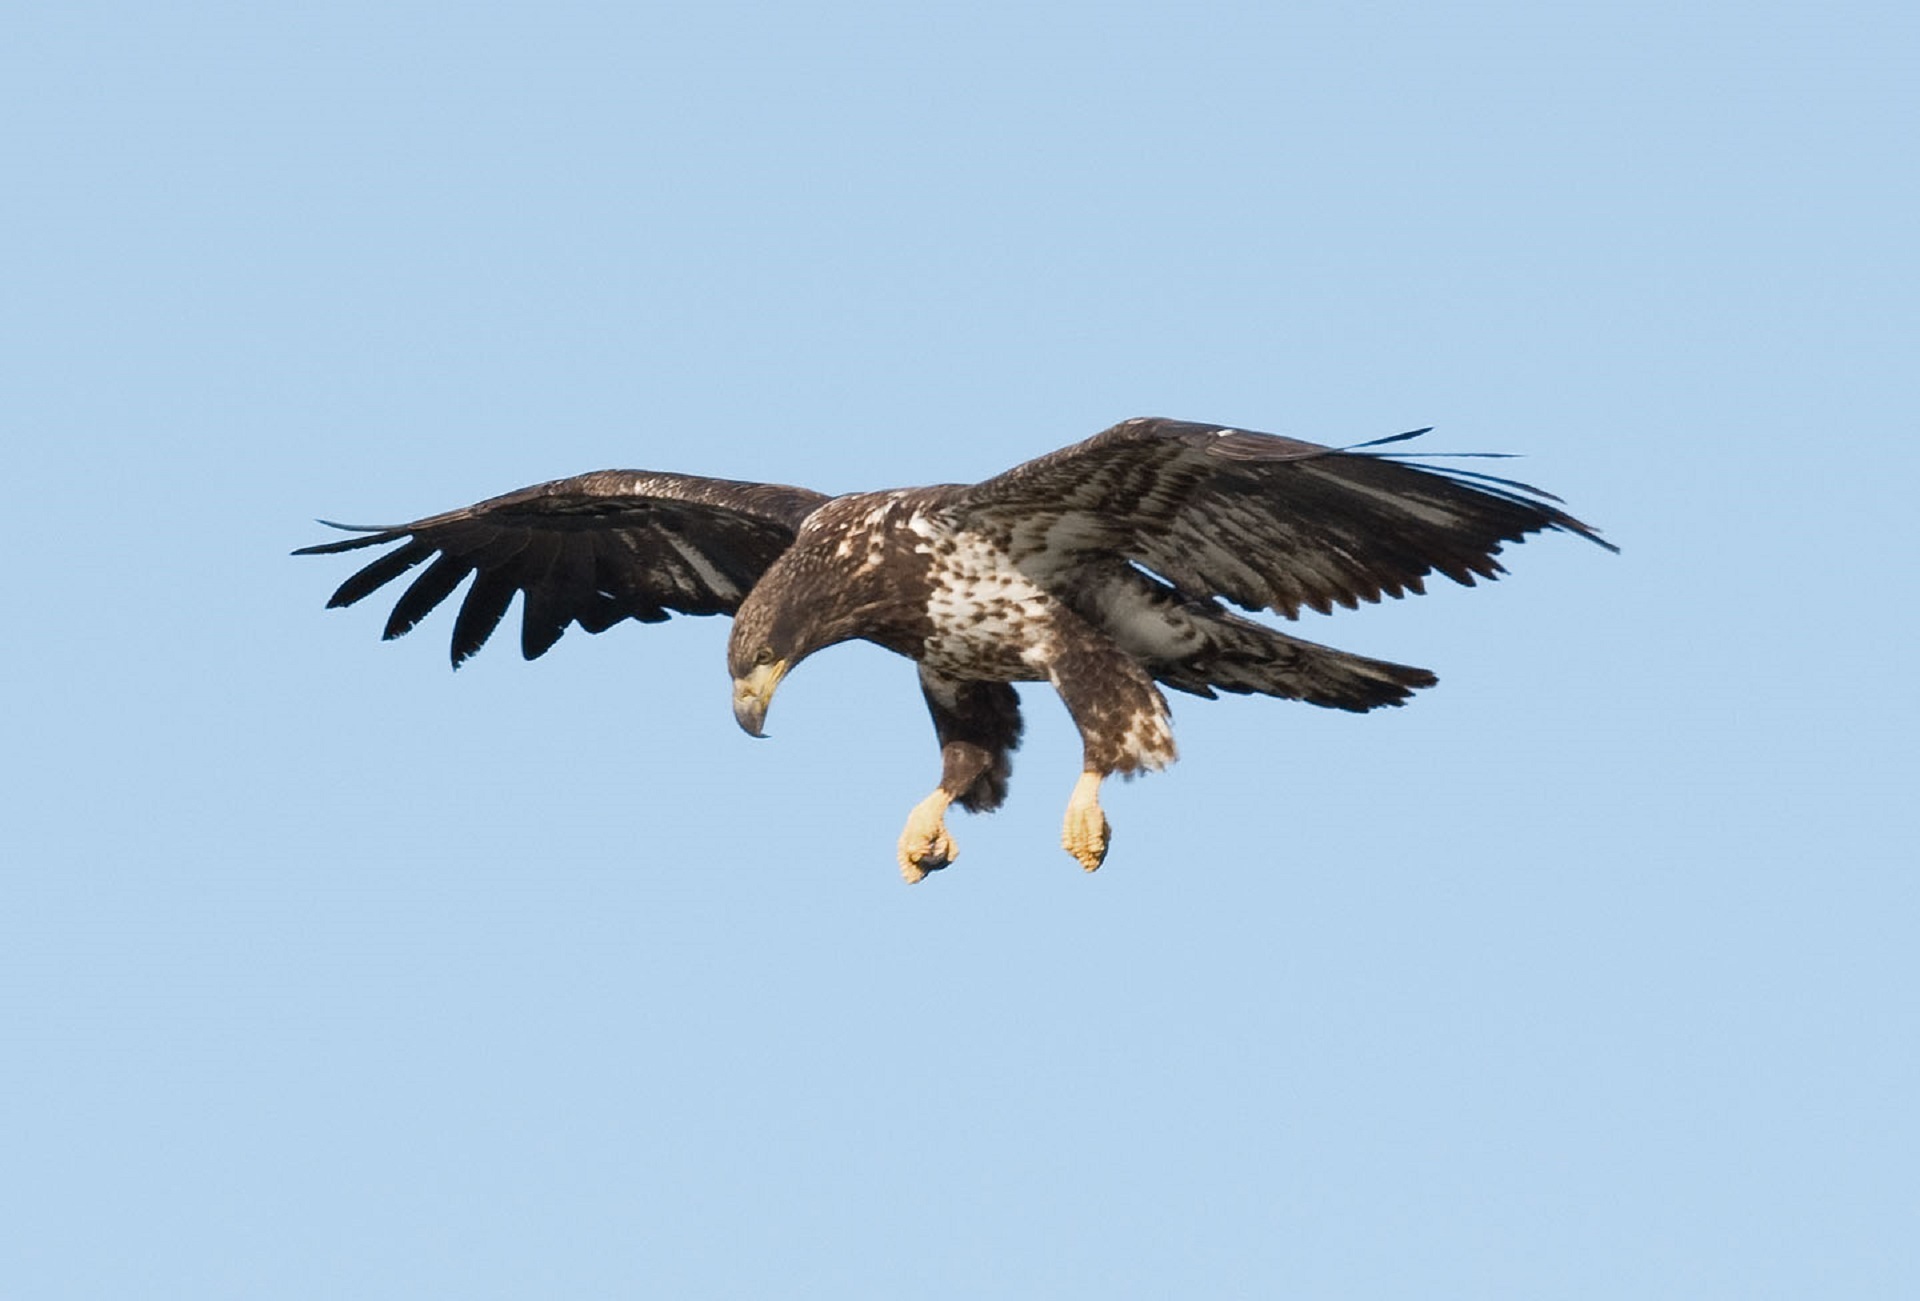
nature, bird, wing, sky, flying, wildlife, wild, young, beak, flight, eagle, predator, fauna, raptor, bird of prey, bald eagle, vertebrate, vulture, buzzard, juvenile, accipitriformes